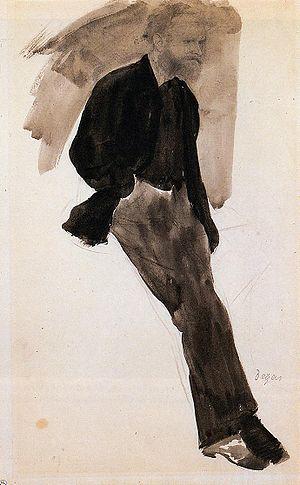
Edgar Degas, Portrait d'Édouard Manet debout.
Hilaire Germain Edgar de Gas, dit Edgar Degas, né le 19 juillet 1834 à Paris et mort le 27 septembre 1917 dans la même ville, est un artiste peintre, graveur, sculpteur et photographe, naturaliste et impressionniste français.